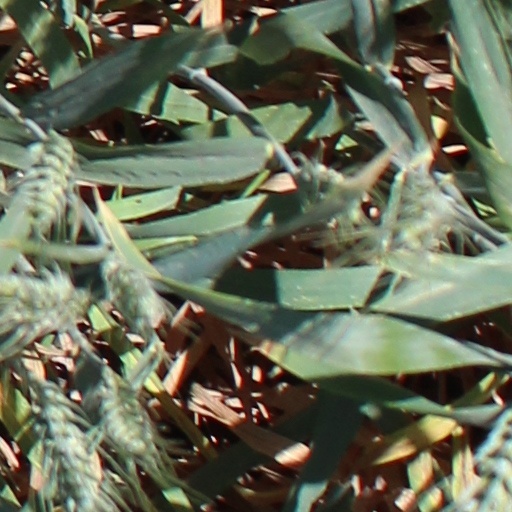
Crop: wheat